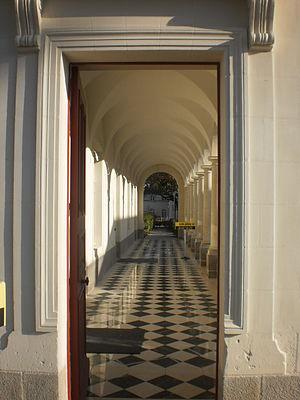
Couloir du pavillon d'entrée de l'hôpital Saint-Jacques de Nantes (France)
Constant Douillard, né le 9 mars 1795 et mort le 9 septembre 1878 à Nantes, est un architecte français qui a généralement travaillé en association avec son frère aîné Louis-Prudent.
L’hôpital Saint-Jacques est le deuxième plus ancien des sept établissements hospitaliers gérés par le centre hospitalier universitaire de la ville de Nantes, en France, sur le territoire de laquelle il est implanté. Il se situe le long de la rive gauche de la Loire, dans le quartier Nantes Sud.